Compressed-air vehicle

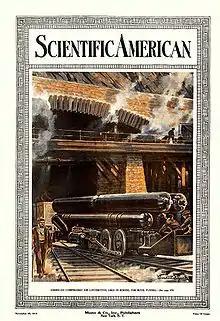
Compressed-air locomotive used in boring the Rove canal tunnel in France

Several companies are investigating and producing prototypes including hybrid compressed-air/gasoline-combustion vehicles. As of August 2017, none of the developers have yet gone into production, although Tata has indicated they will begin selling vehicles from 2020 and MDI's US distributor Zero Pollution Motors says production of the AIRPod will commence in Europe in 2018.